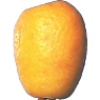
Label: Kumquats 1